List of Under-19 Cricket World Cup centuries

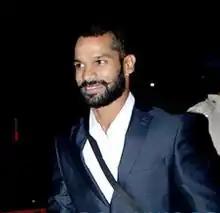
India's Shikhar Dhawan scored three centuries in the Under-19 Cricket World Cup, the first of three players to achieve this feat.

In cricket, a player is said to have completed a century when they score 100 or more runs in a single innings. The Under-19 Cricket World Cup is the international championship of under-19 One Day International cricket, and is organised by the sport's governing body, the International Cricket Council (ICC). It was first held in 1988, and then 1998, since when it has been contested every two years. As of the 2024 edition, a total of 161 centuries have been scored by 140 players from 18 different teams. Indian batsmen have scored the highest number of centuries (22), followed by South Africa and West Indies with 20 each. New Zealand and Scotland have conceded 13 centuries each, which is more than any other team. At least one century has been conceded by 26 of the participating teams.